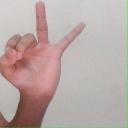
अक्षर: ण